Yana Rhinoceros Horn Site

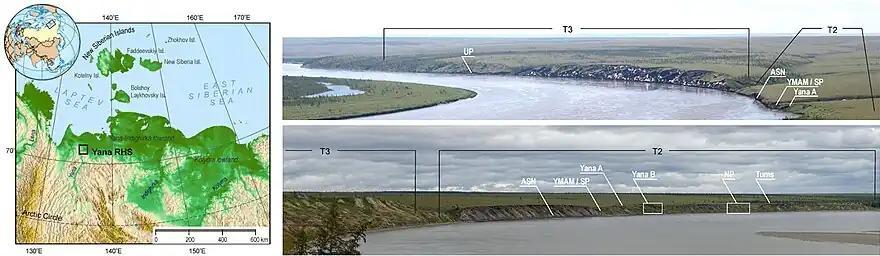
Yana RHS site location.

The site has been radiocarbon dated to approximately 32,000 cal BP, before the Last Glacial Maximum and more than twice the age of any previously known human settlement of the Arctic. By the time of the Last Glacial Maximum, around 21,000 cal BP, the archaeological culture represented by the Yana site had disappeared.